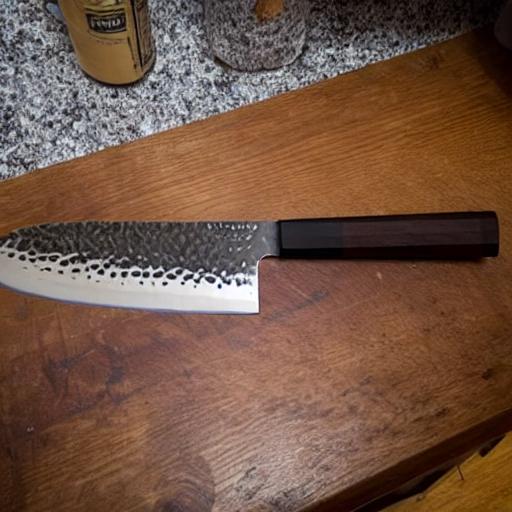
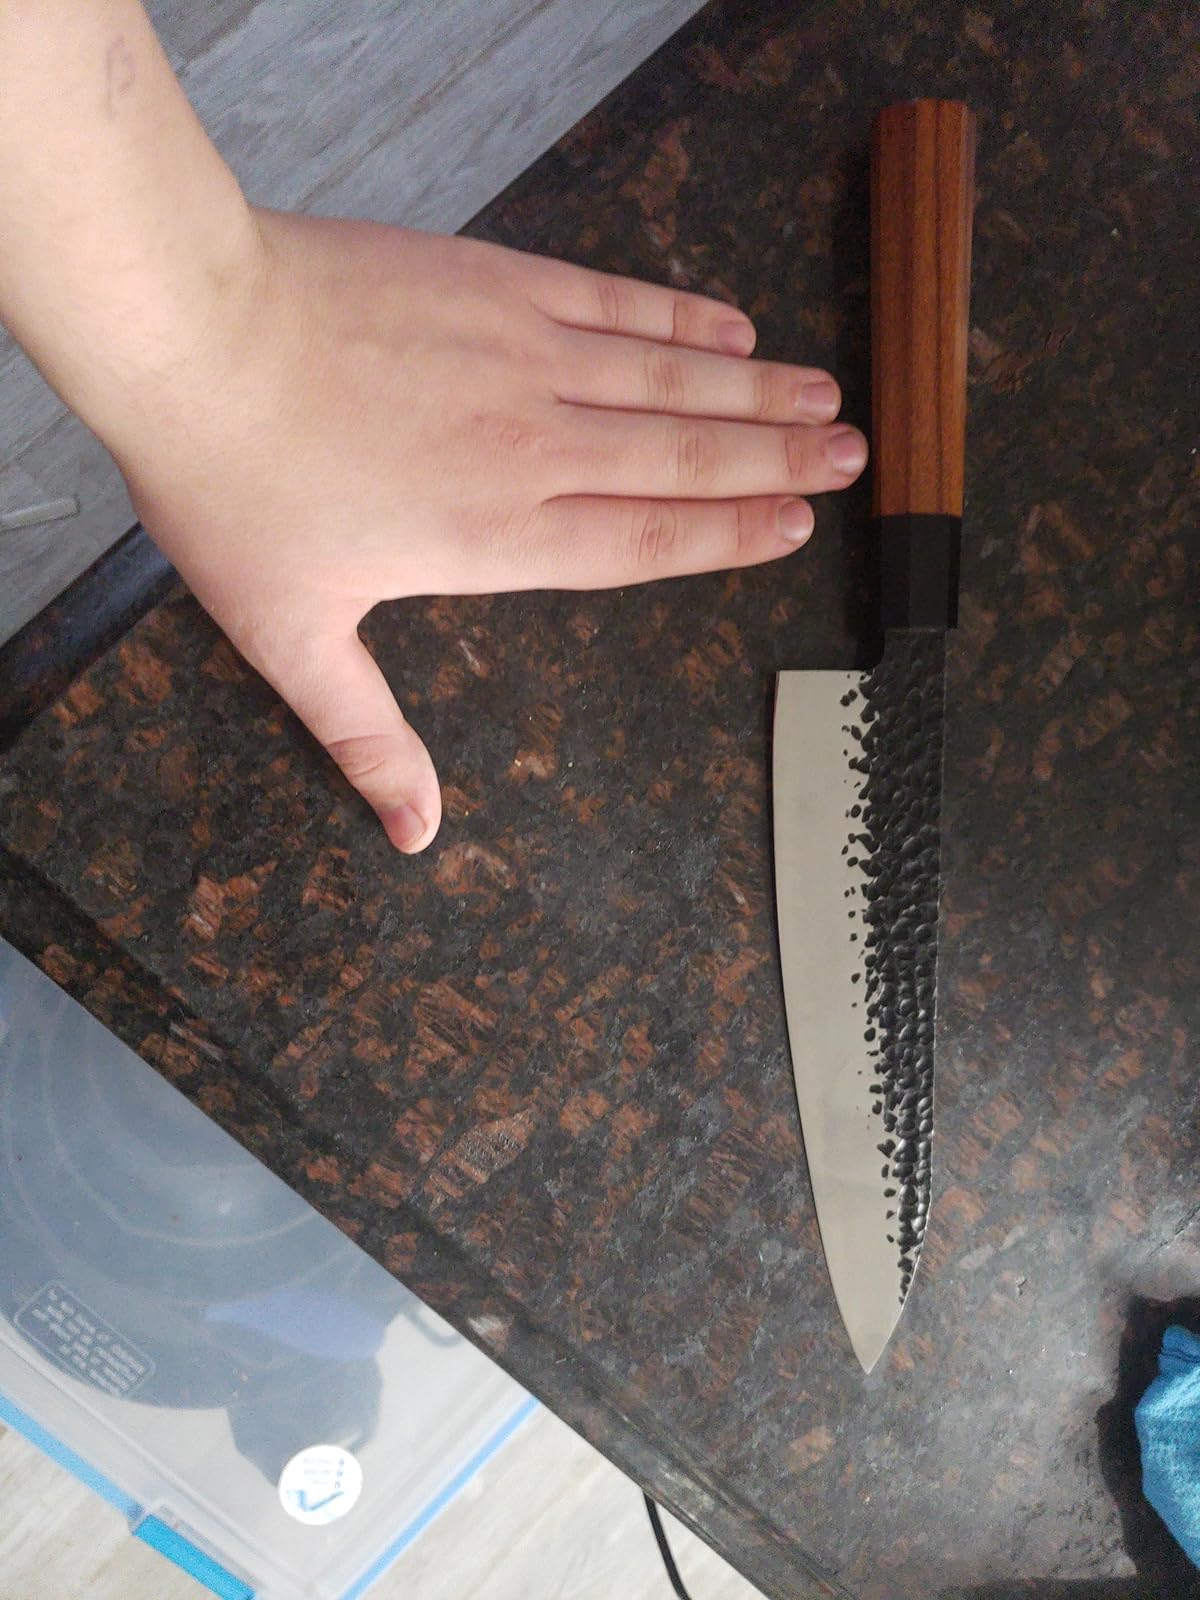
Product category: items_knife
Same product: no